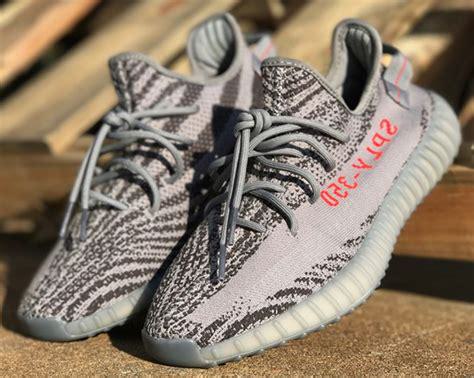
Brand: Adidas
Model: Yeezy Boost 350